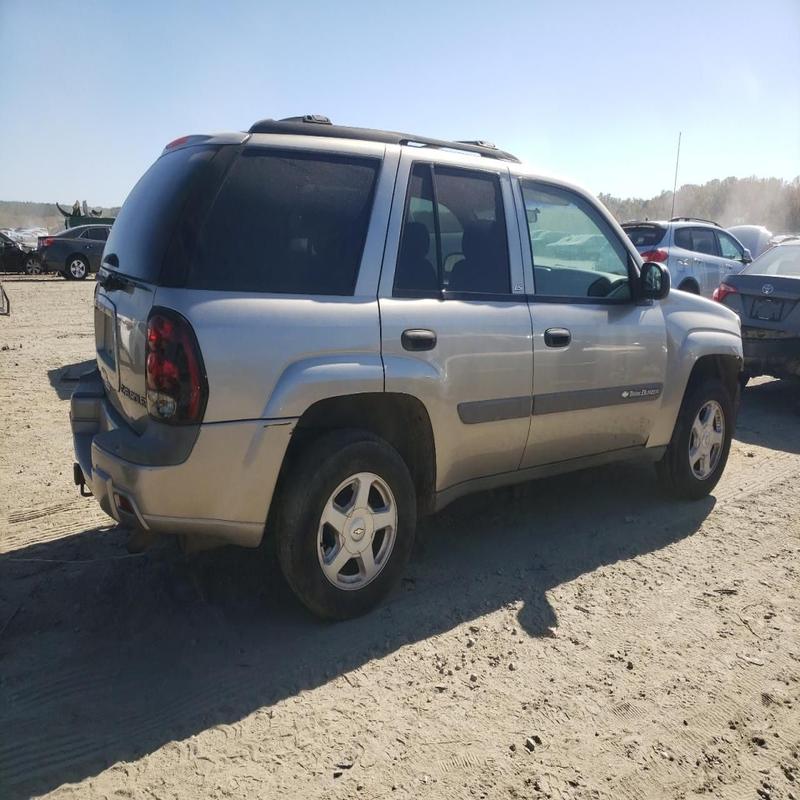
Aucun dommage détecté.
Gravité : aucun